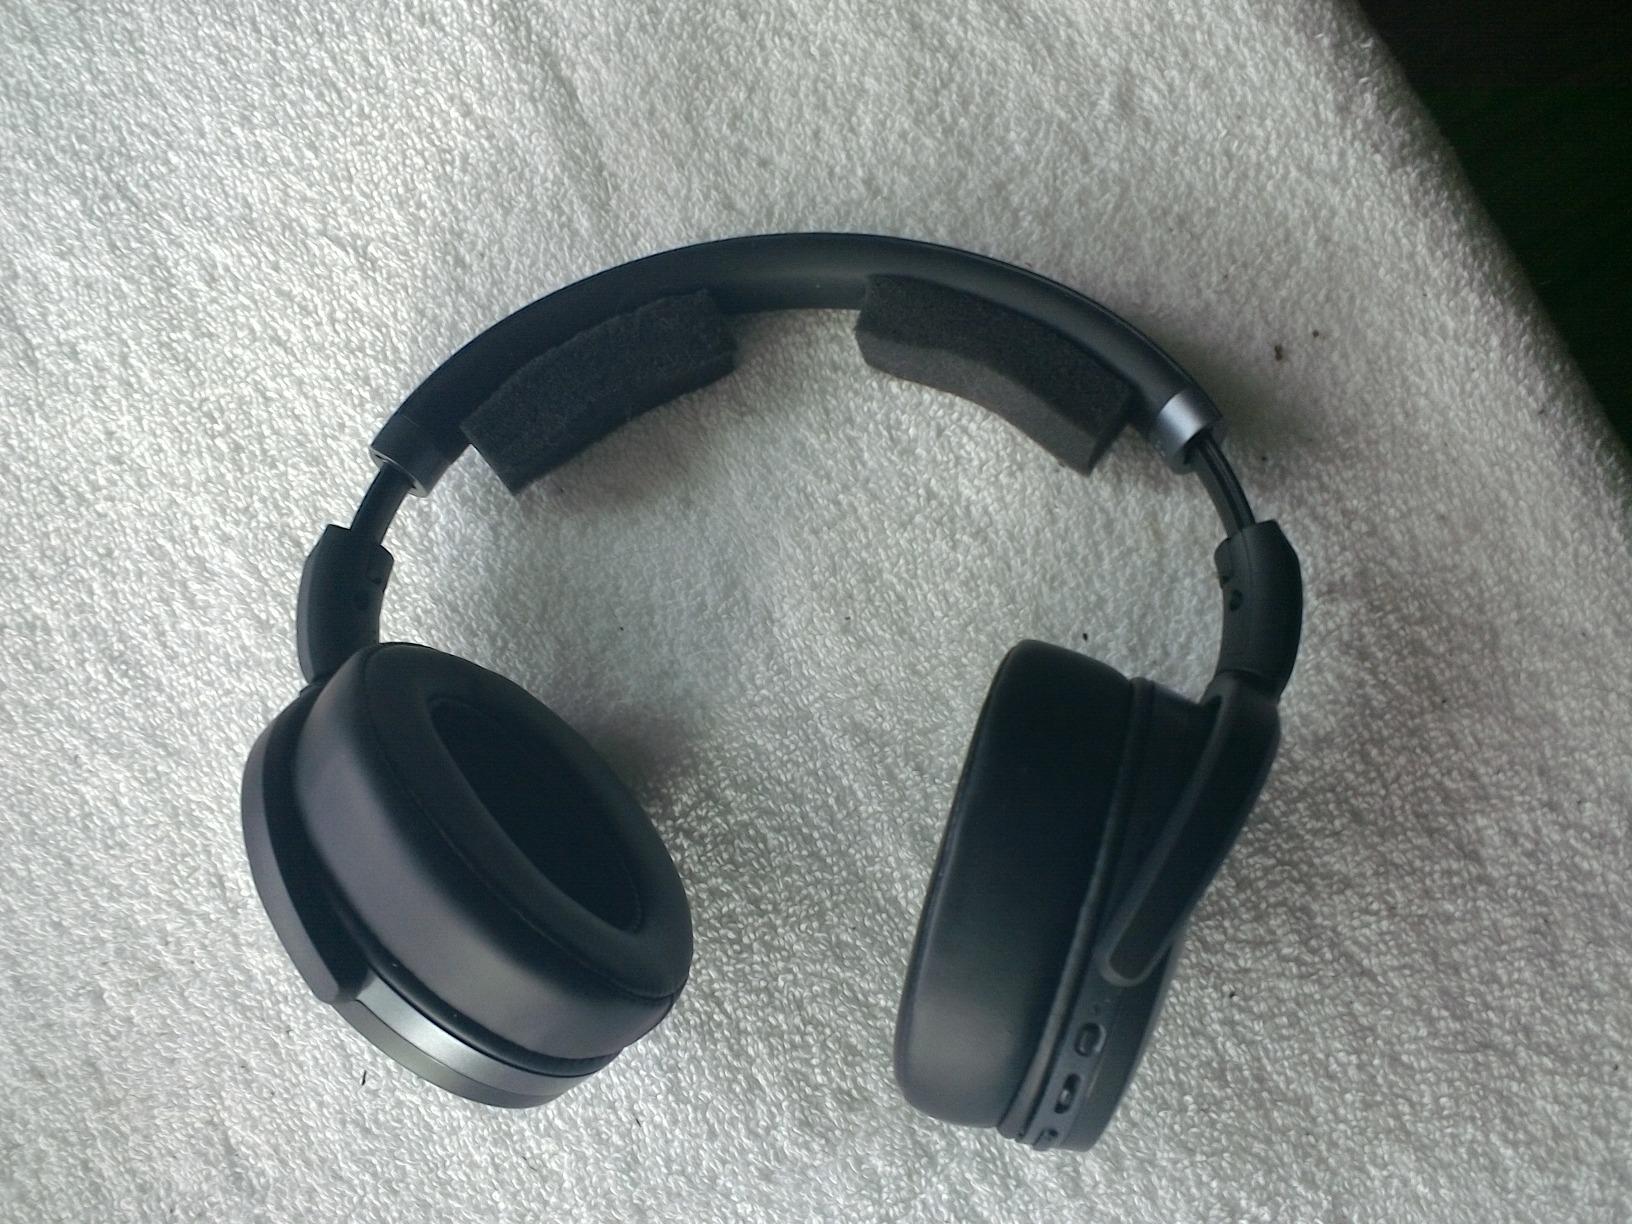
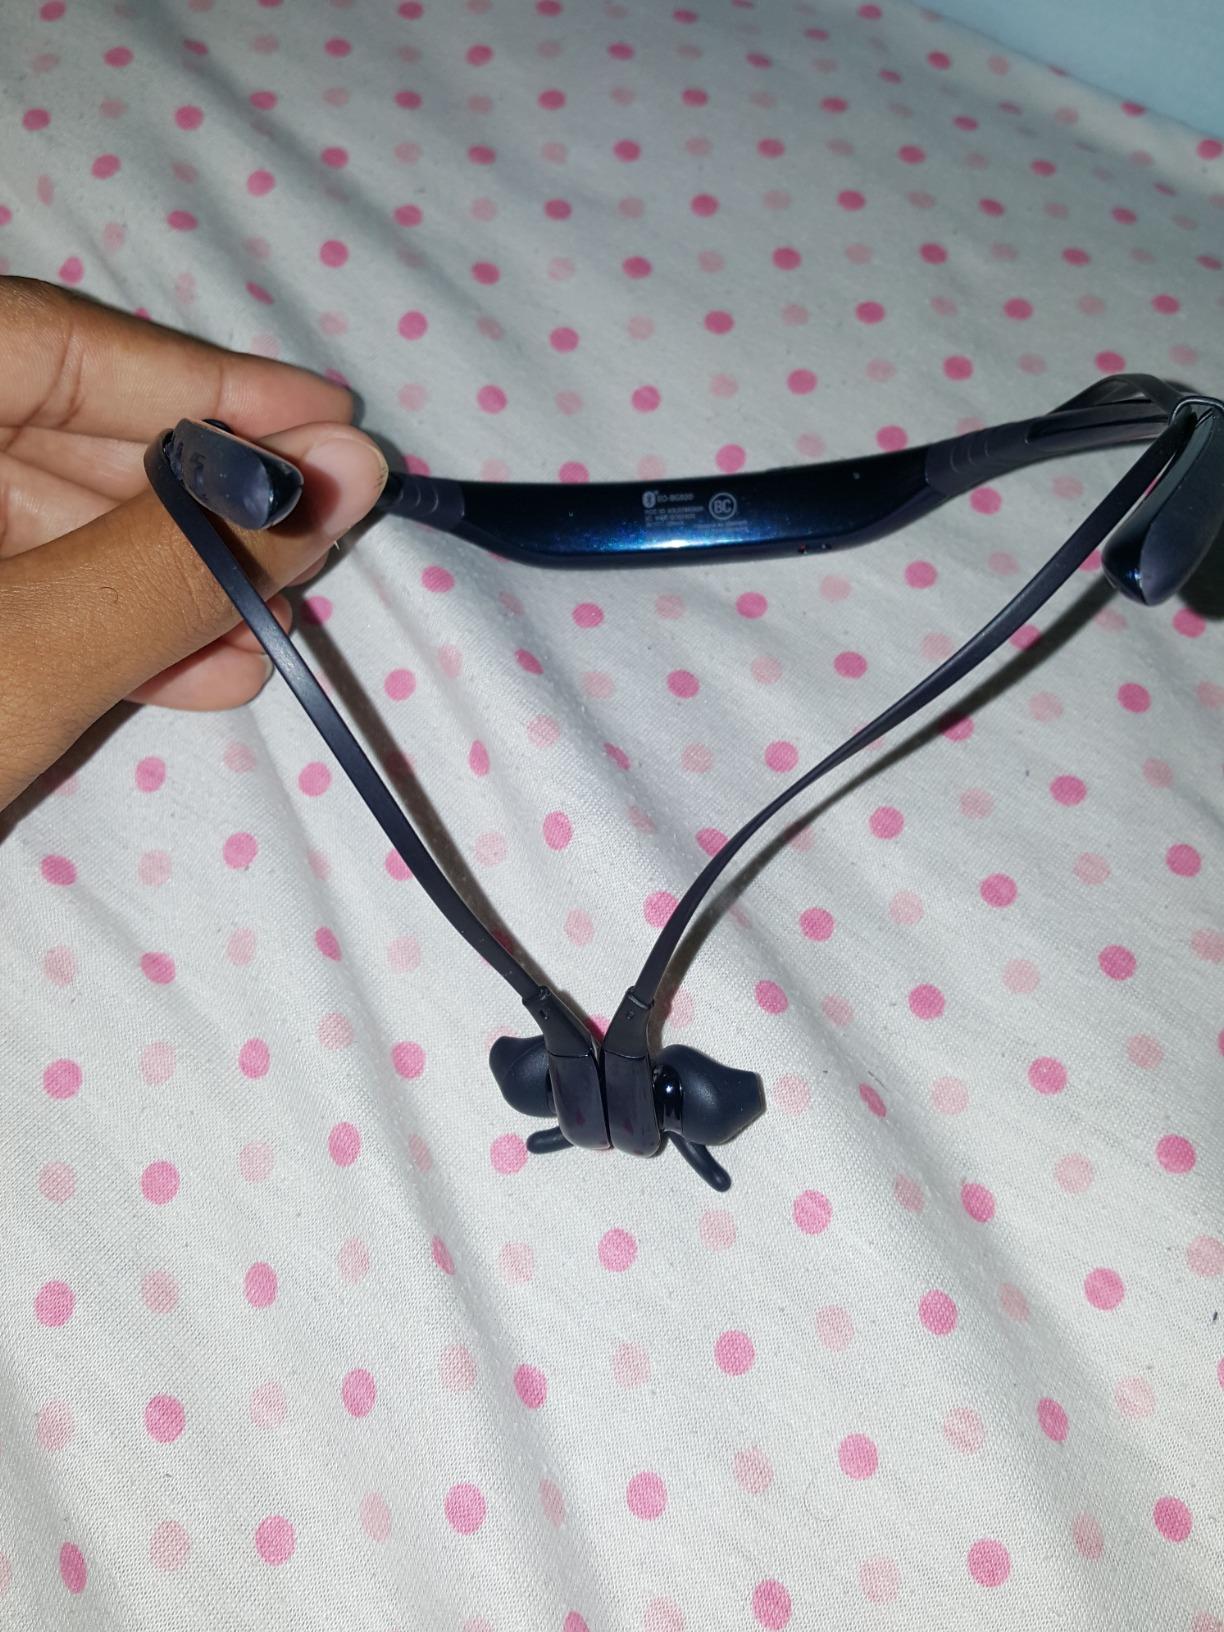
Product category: headphones
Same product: no